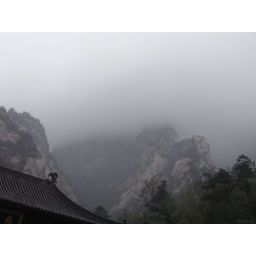
mountains surrounded by clouds and frog.